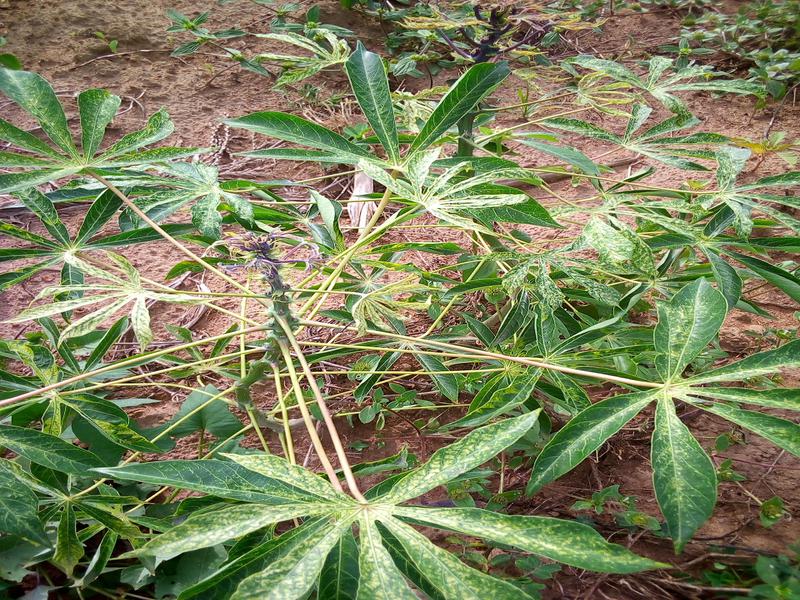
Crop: cassava
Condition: green_mottle